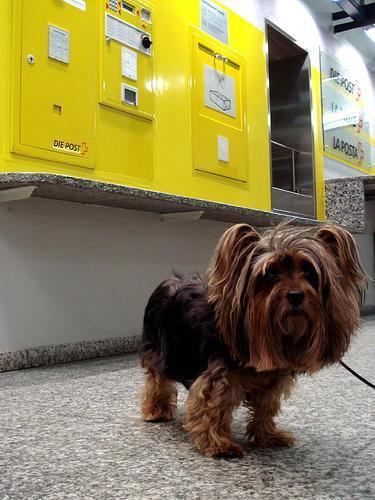
silky_terrier